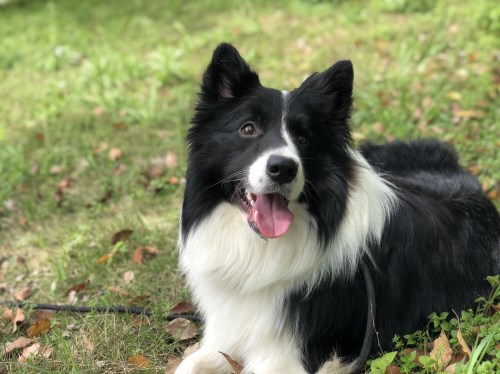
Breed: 2594-n000109-Border_collie